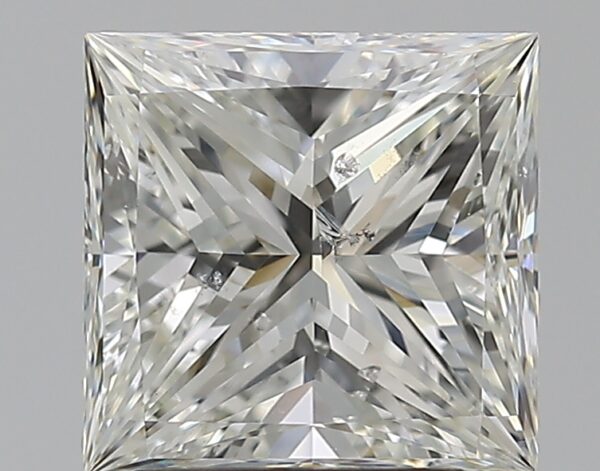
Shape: princess
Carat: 2
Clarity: SI2
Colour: I
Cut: EX
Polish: EX
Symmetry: VG
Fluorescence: N
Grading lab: GIA
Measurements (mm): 7.13 x 6.98 x 4.99